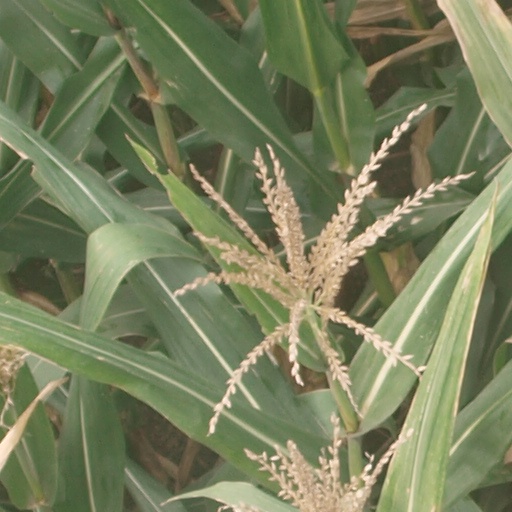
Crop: maize; corn